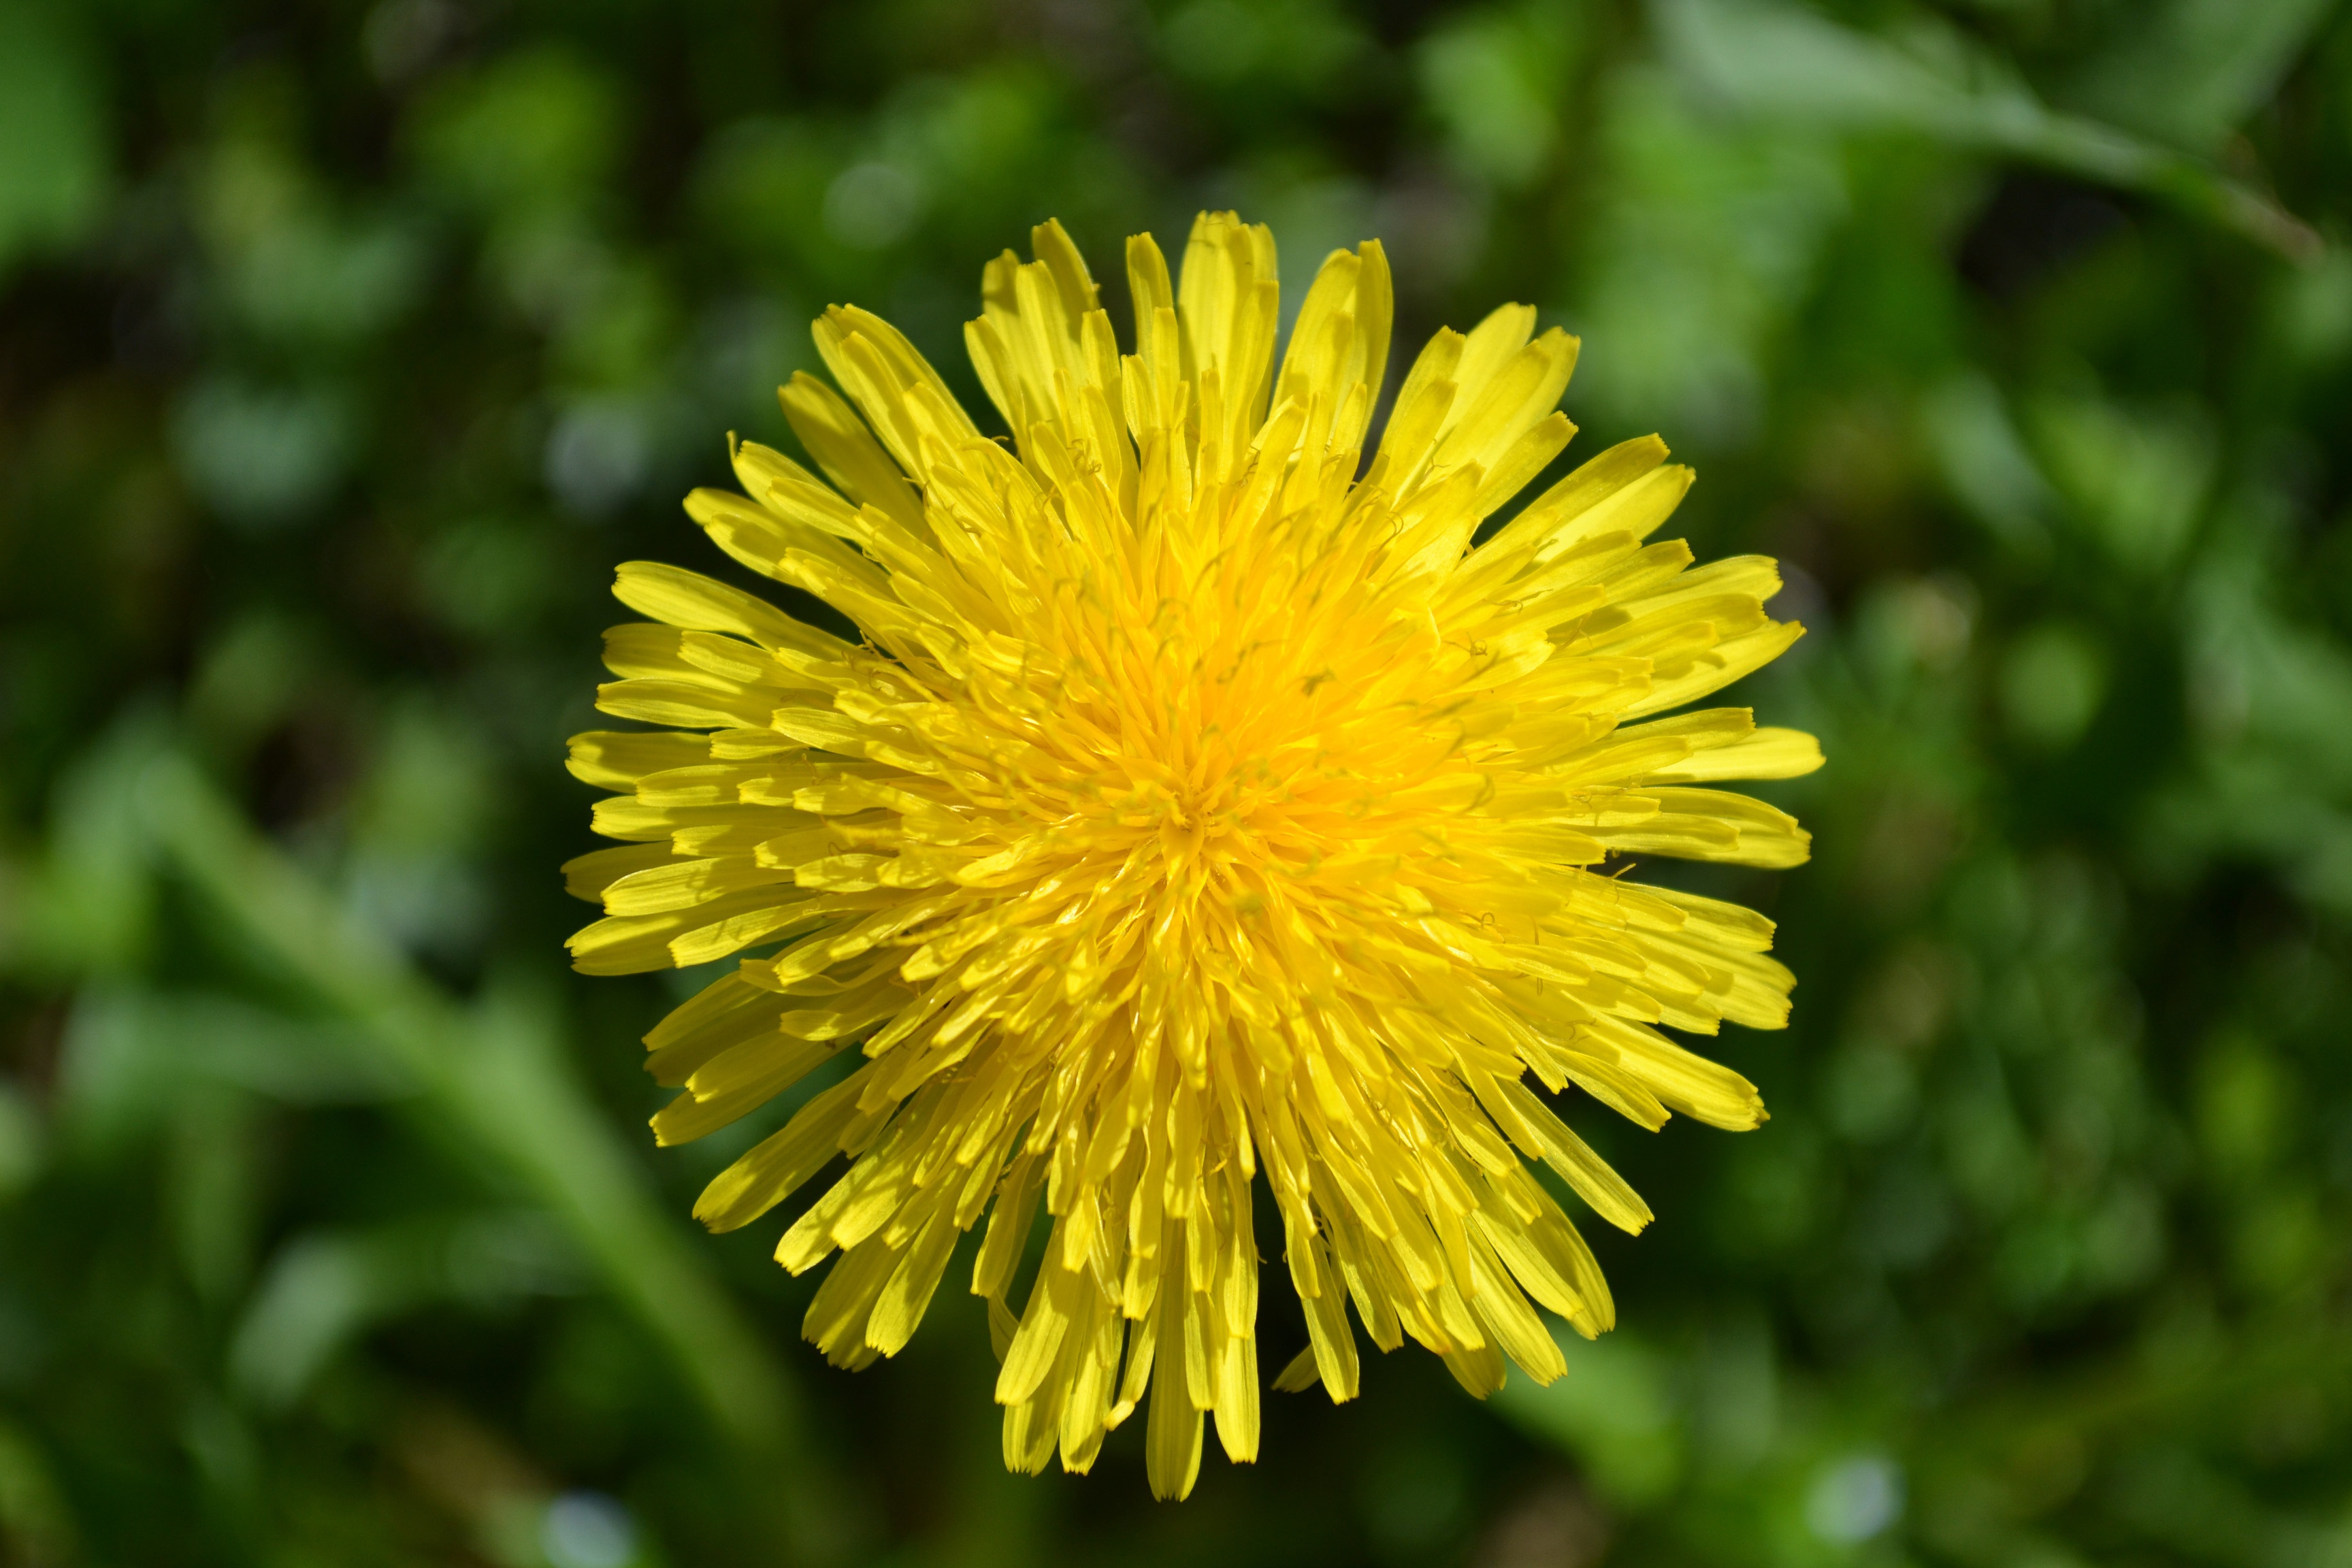
nature, plant, field, meadow, dandelion, flower, petal, spring, botany, yellow, garden, flora, wildflower, flowers, close up, down, macro photography, flowering plant, daisy family, plant stem, land plant